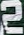
Number: 2